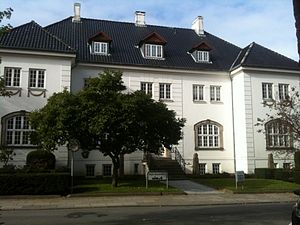
Vejle Stadsarkiv
Vejle Stadsarkiv i 2015
Vejle Stadsarkiv - Vejle - Denmark
Vejle Stadsarkiv er forvaltningsarkiv for Vejle Kommune i henhold til Arkivlovens § 7 og lokalhistorisk arkiv for Vejle by. Arkivet fungerer som Vejle Kommunes fælles dokumentations- og videnscenter, der dokumenterer begivenheder og forhold i Vejle Kommune i fortid og nutid. For at kunne det indsamler og opbevarer arkivet papirer, e-arkiver, fotografier, film, lydoptagelser med videre, der fortæller om og dokumenterer Vejleegnens historie.